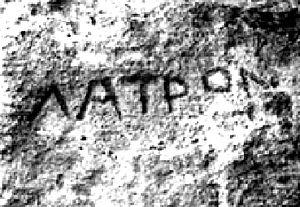
L'oppidum du Castellan est un oppidum situé sur la commune d'Istres, dans la région Provence-Alpes-Côte d'Azur en France.